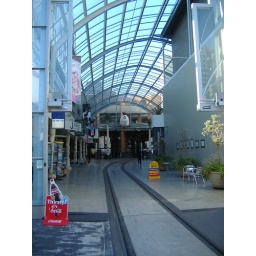
New Regent Street is a covered mall in Christchurch NZ. The street car line runs through it.